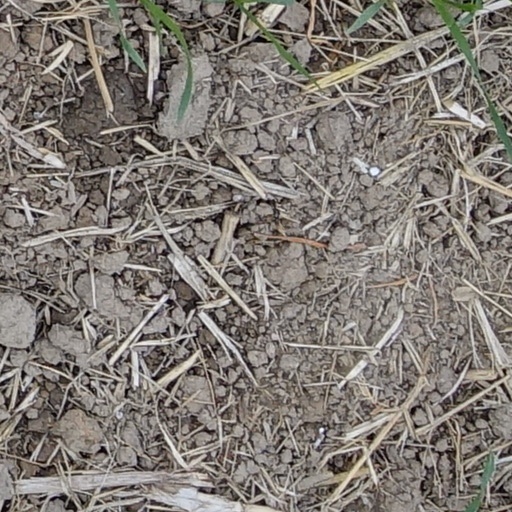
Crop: wheat